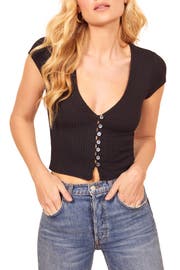
rock a sultry look in this ribbed button front top cut with a deep v neck from a sustainable stretch jersey